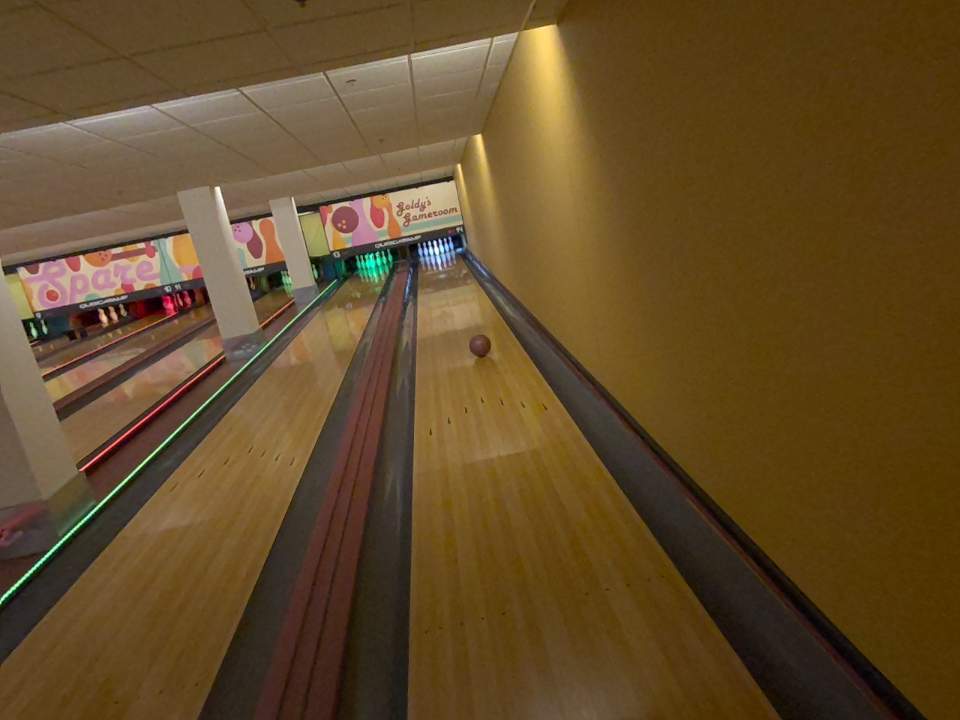
Object: bowling_ball